Nasser Khalili

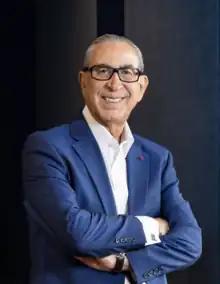

Sir Nasser David Khalili KCSS (born 18 December 1945) is a British scholar, collector, and philanthropist based in London. Born in Iran and educated at Queens College, City University of New York and the School of Oriental and African Studies in London, he is a naturalised British citizen.